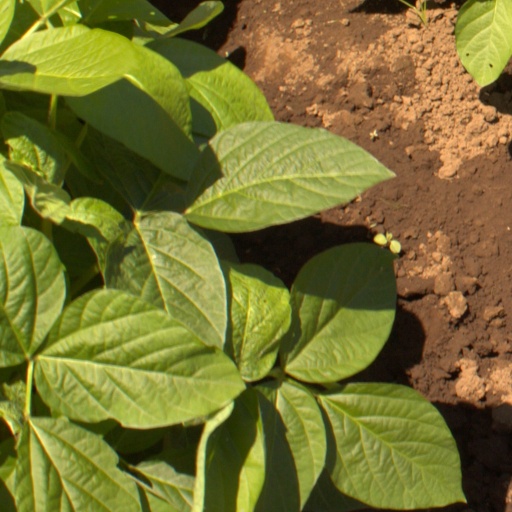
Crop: soybean